Robin Hobb

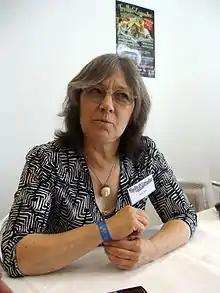
Hobb at the Trolls & Legends festival in Mons, Belgium in April 2011

Lindholm's first novel, "Harpy's Flight", was published by Ace in 1983. It was the first of four novels about the characters Ki and Vandien, the last of which was published in 1989. She contributed short stories to a shared world anthology entitled "Liavek" from 1985 to 1988, and co-wrote a novel, "The Gypsy", with Steven Brust. "The Gypsy" was released both as a traditional paper book and as part of an enhanced multimedia CD which included the text of the novel as well as the Boiled in Lead album "Songs From the Gypsy", which was considered the soundtrack to the novel and featured songs written by Brust and his Cats Laughing bandmate Adam Stemple which had inspired the creation of both the novel and the album.